Vehicle registration plates of Italy

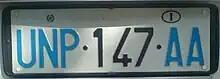
Registration Plate of Nazioni Unite (Specialists)

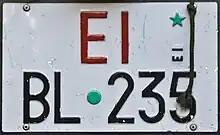
Registration Plate of Italian Army

In 1999, the plates were redesigned, starting from the serial code BB 000HH. The font thickness of the digits was increased, and the space between the rightmost number and the following letter was removed. The standard European blue band was added on the left side, with the European flag motif (12 yellow stars) and the country code I. Another blue band was added on the right side, bearing a yellow circle and optionally the final two digits of the year of registration.